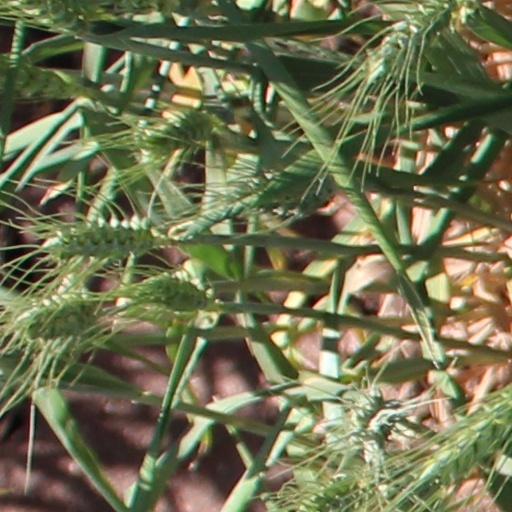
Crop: wheat